Prescott Channel

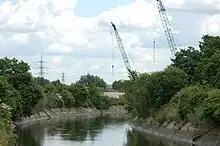
The cranes mark the construction site of the Three Mills Lock.

The Prescott Channel was built in 1930–35 as part of a flood relief scheme for the River Lee Navigation in the County Borough of West Ham, England, and was named after Sir William Prescott, the then chairman of the Lee Conservancy Board. Rubble from the demolished Euston Arch was used in 1962 to improve the channel, which forms part of the Bow Back Rivers.